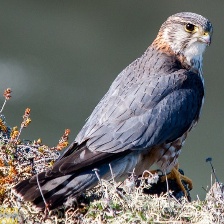
Species: MERLIN
Scientific name: FALCO COLUMBARIUS